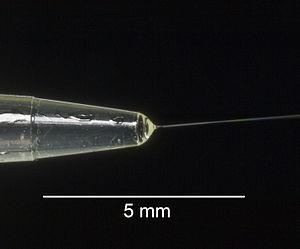
L'électrofilage, electrospinning ou filature par voie électrostatique est une méthode de production de fibres qui utilise une force électrique pour tirer des fils de polymères chargés en solution ou fondus jusqu'à des diamètres de l'ordre de centaines de nanomètres. L'électrofilage partage des caractéristiques de l'électronébulisation et du filage sec traditionnel des fibres. Le processus ne nécessite pas l'utilisation de coagulation chimique ou de hautes températures pour produire des fibres solides à partir d'une solution. Cela rend le processus particulièrement adapté à la production de fibres utilisant des molécules larges ou complexes. L'électrofilage peut également être effectué à partir de précurseurs fondus ; cette méthode permettant de garantir qu'aucun solvant ne sera transferré au produit final.
Un cône de Taylor désigne le cône observé à partir duquel un jet de particules chargées est émis lors du franchissement d'un seuil de tension. Hormis les processus d'ionisation par électronébuliseur, le cône de Taylor est important dans la propulsion à émission de champs et les propulseurs colloïdes utilisés avec une haute efficacité pour la poussée d'engins spatiaux.